Popular Will

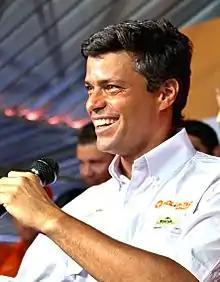
Leopoldo López in 2012

Popular Will traces its roots to the Popular Networks (Redes Populares) formed in 2004 as a means of promoting social action and leadership. The year 2007 saw the formation of the so-called "2D" opposition movement, which considered the constitutional referendum called by Hugo Chávez an attempt to impose dictatorship on the country. This was followed in 2009 by the formation of the Social Action (Accion Social) movement, which brought together "youths, workers, community leaders, business people, and politicians."